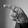
ASL letter: P